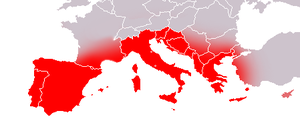
Sydeuropa / Stater i Sydeuropa
Sydeuropa
Sydeuropa er betegnelsen for den sydlige del af Europa; dvs. de europæiske lande, der grænser til Middelhavet samt enkelte andre eller de lande, der ligger syd for en linje gennem Alperne til Sortehavet.